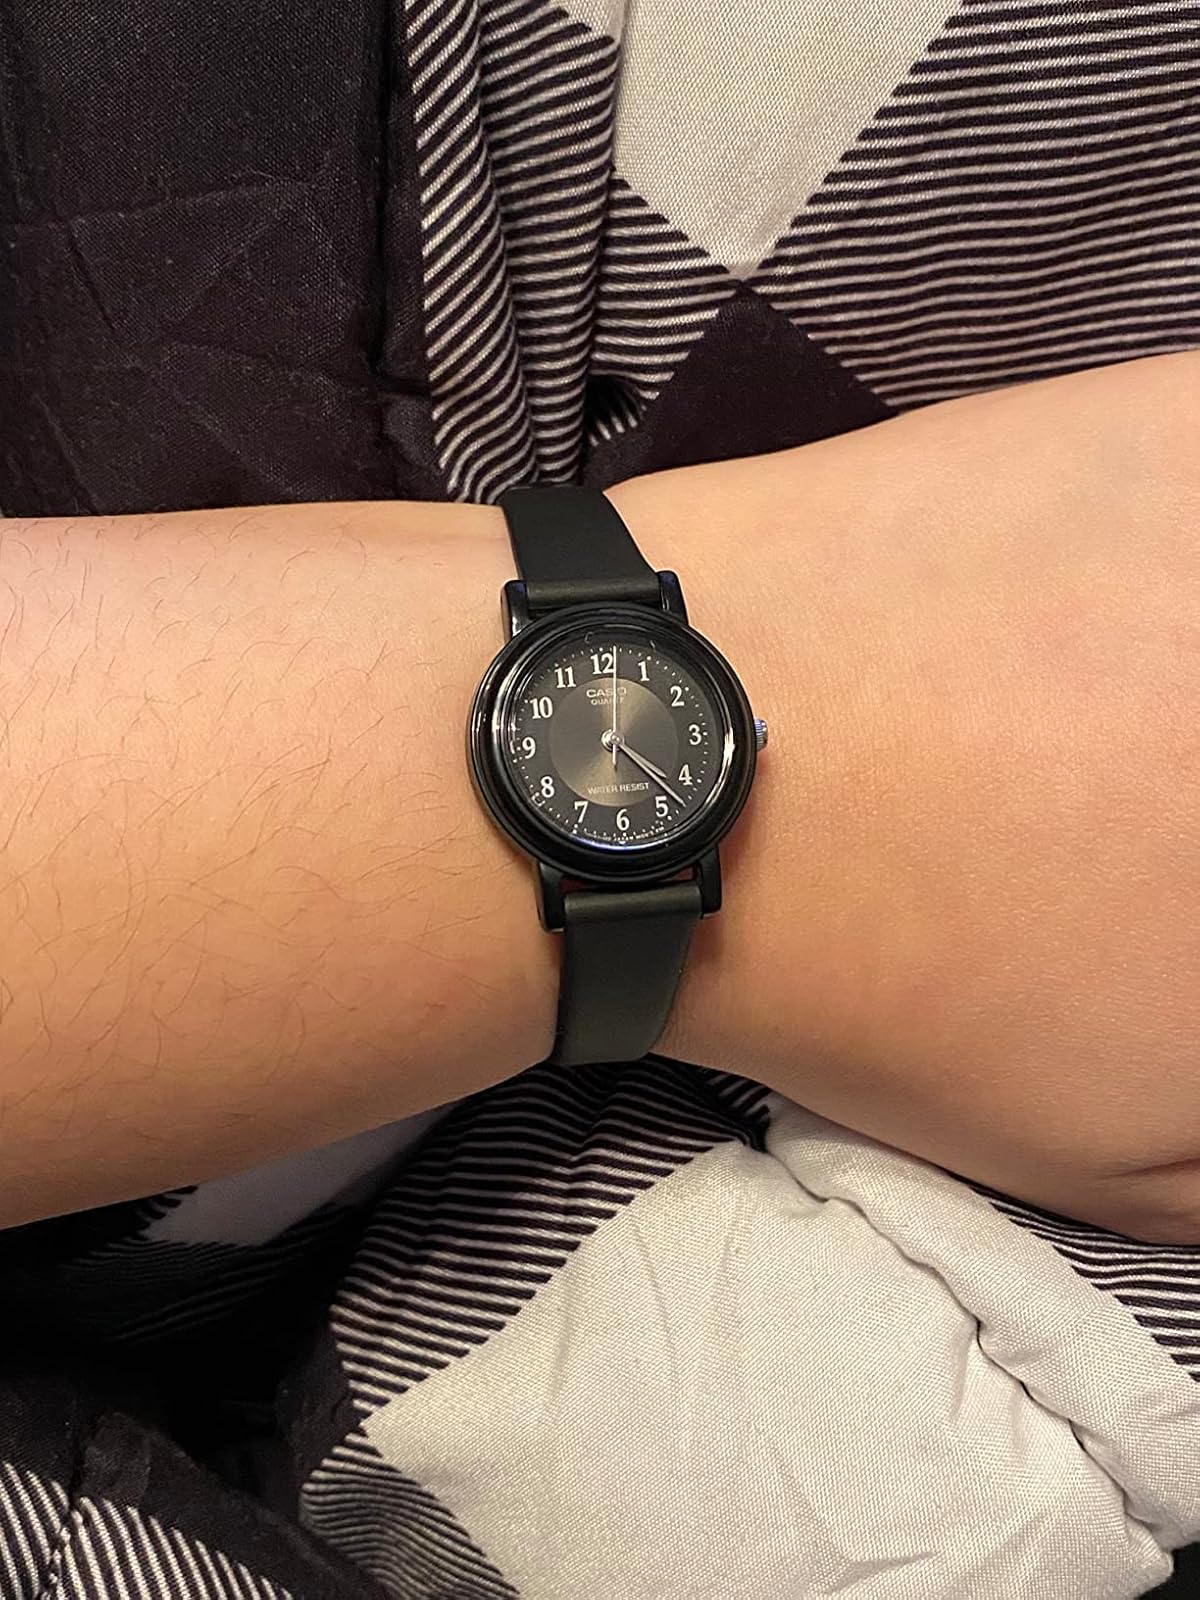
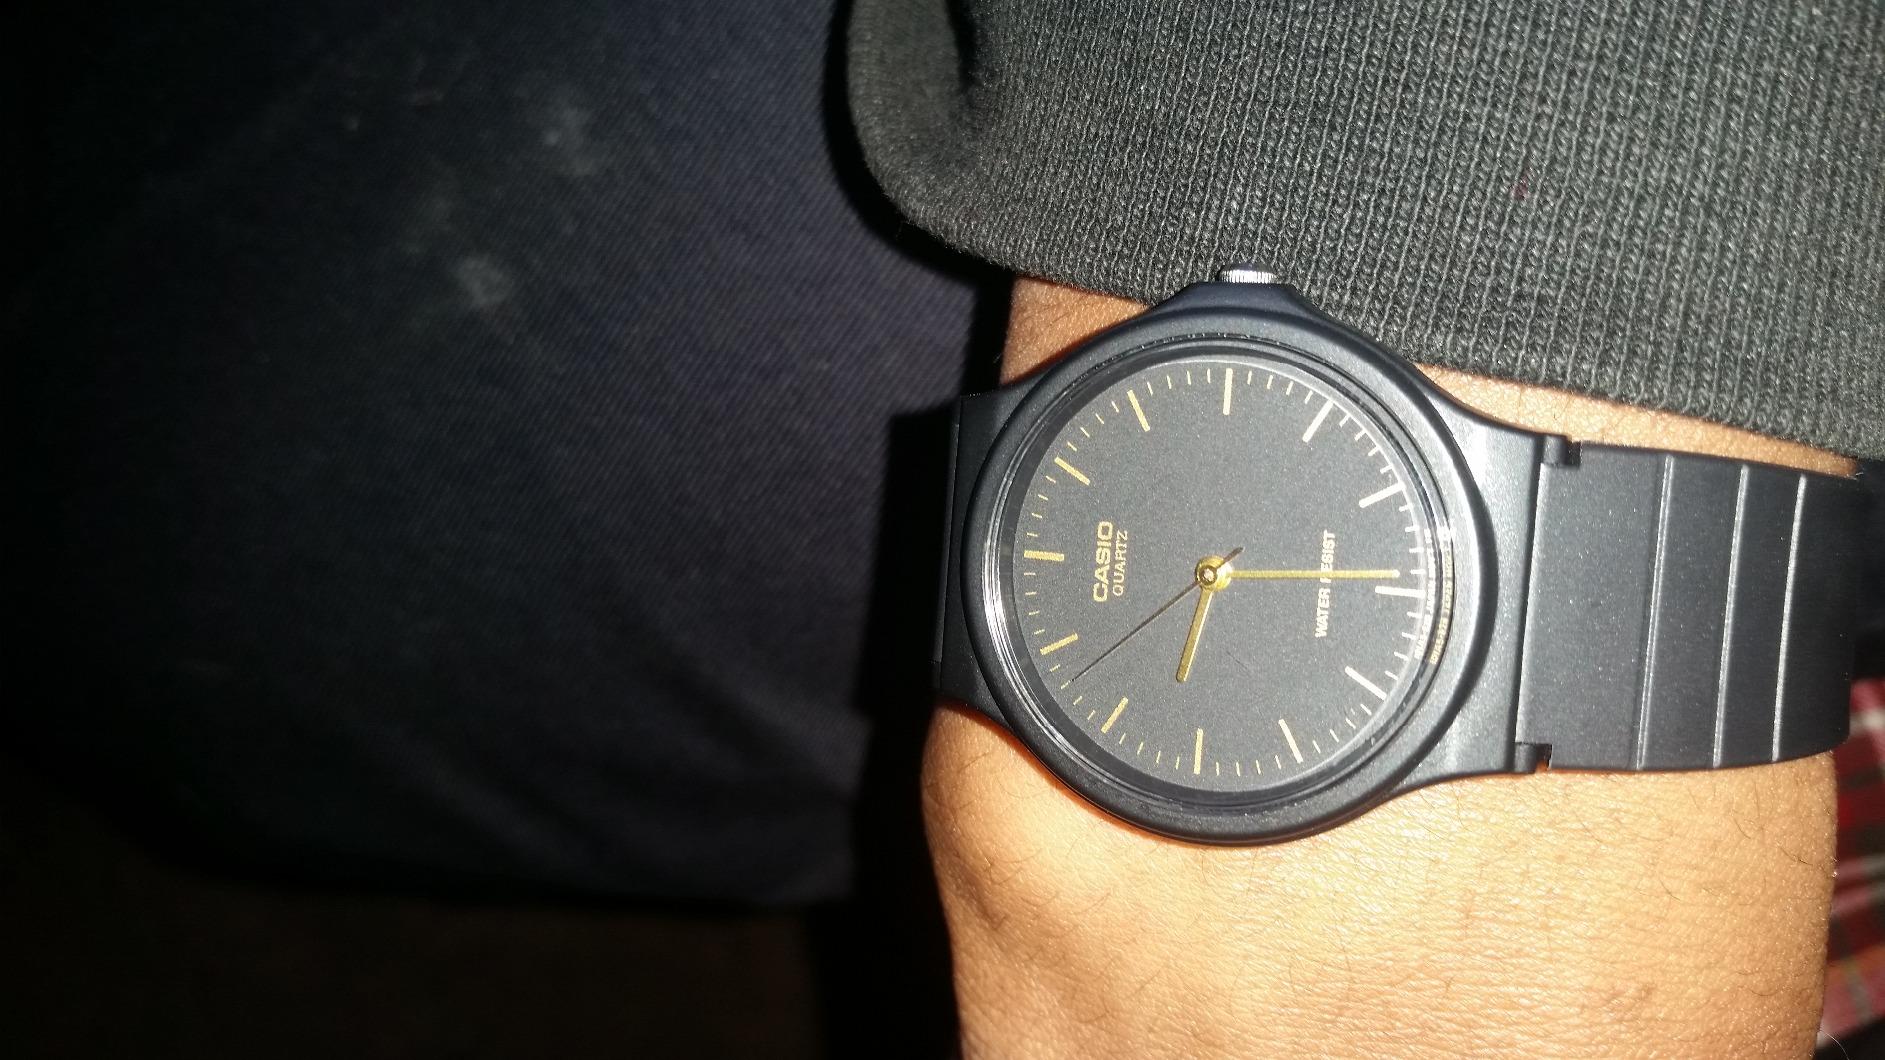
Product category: accessories_watch
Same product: no